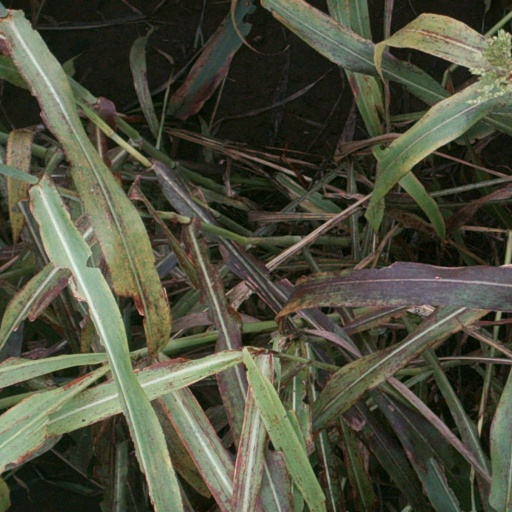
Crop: sorghum